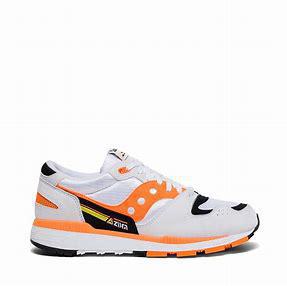
Brand: Saucony
Model: Azura